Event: Nepal Earthquake
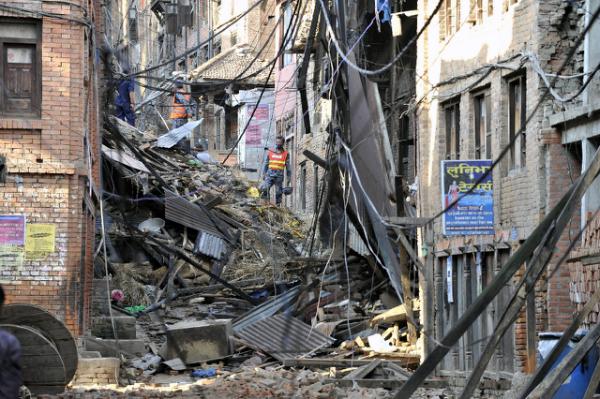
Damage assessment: damage